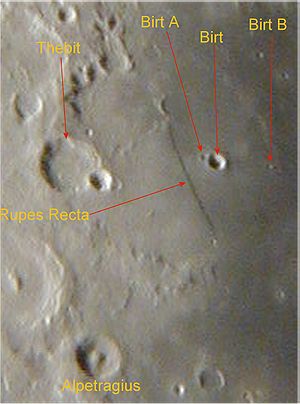
Birt (månekrater)
Birt er et nedslagskrater på Månen. Det befinder sig på Månens forside i den østlige halvdel af Mare Nubium. Det er opkaldt efter den engelske amatørastronom William R. Birt.